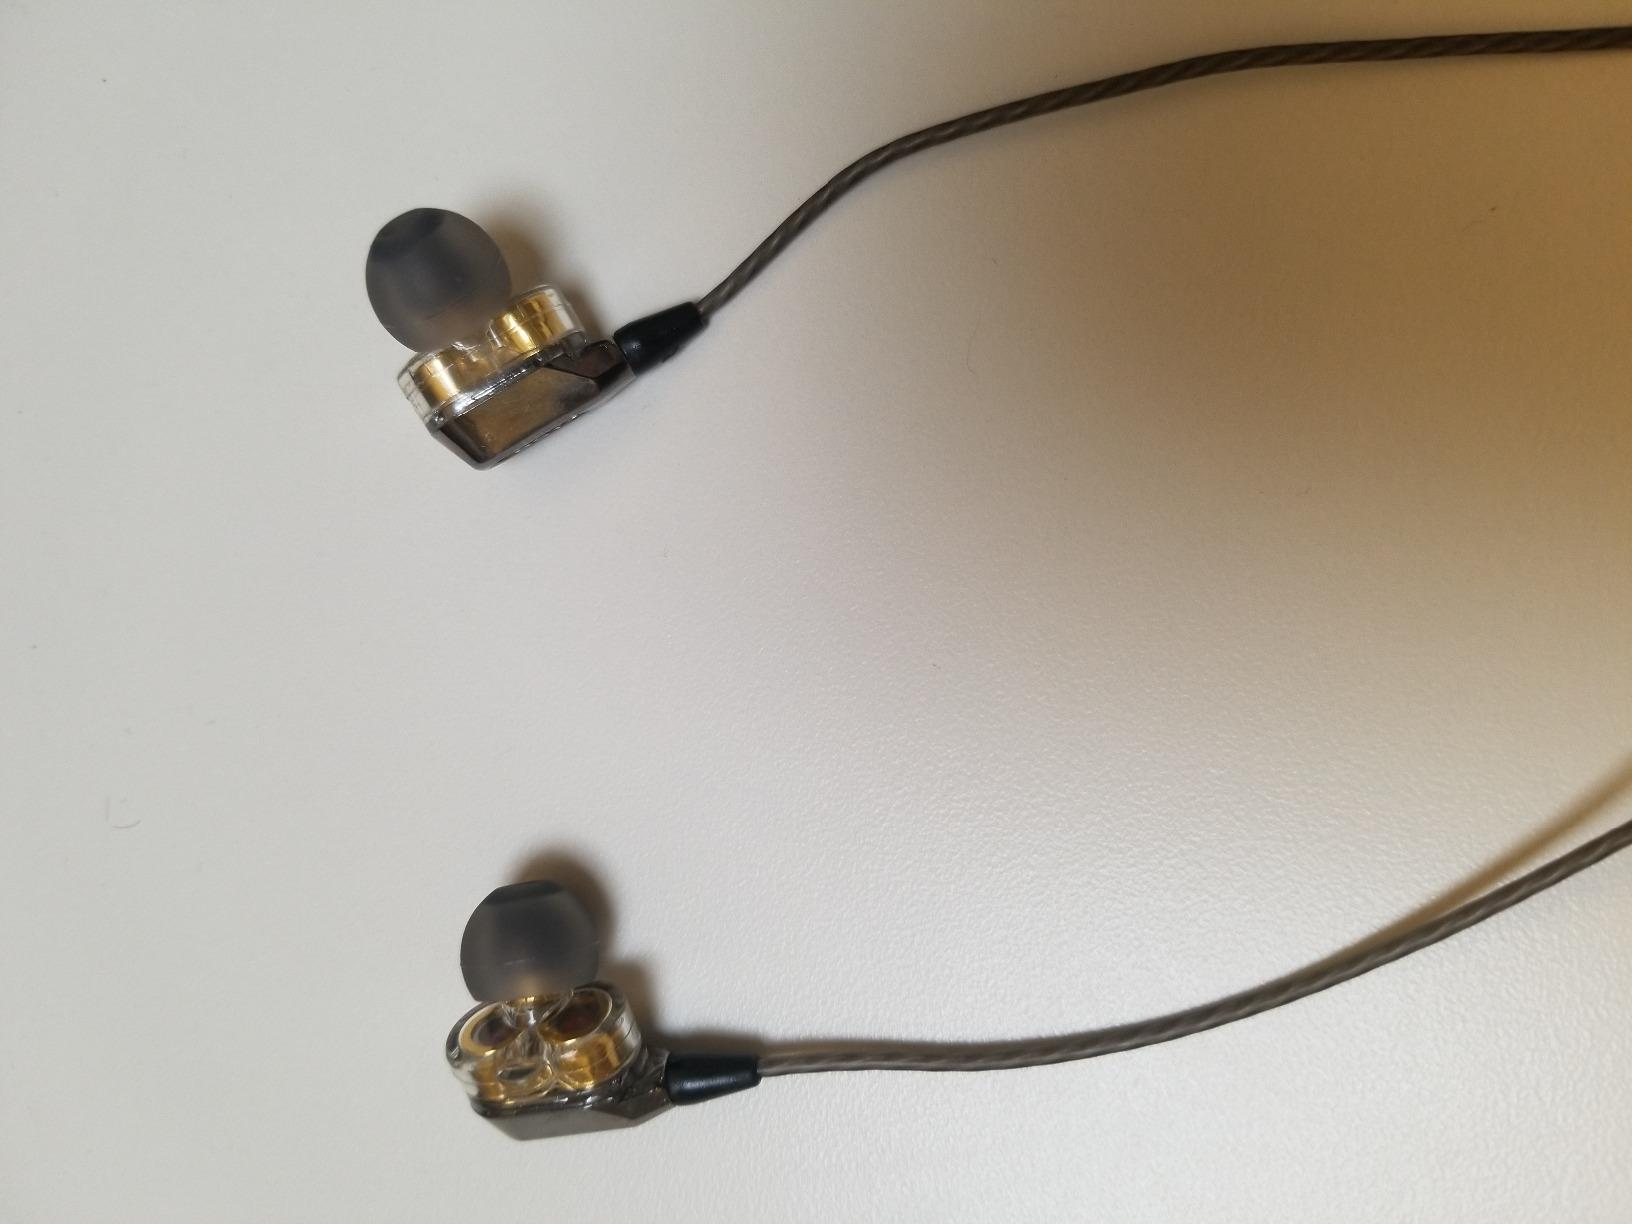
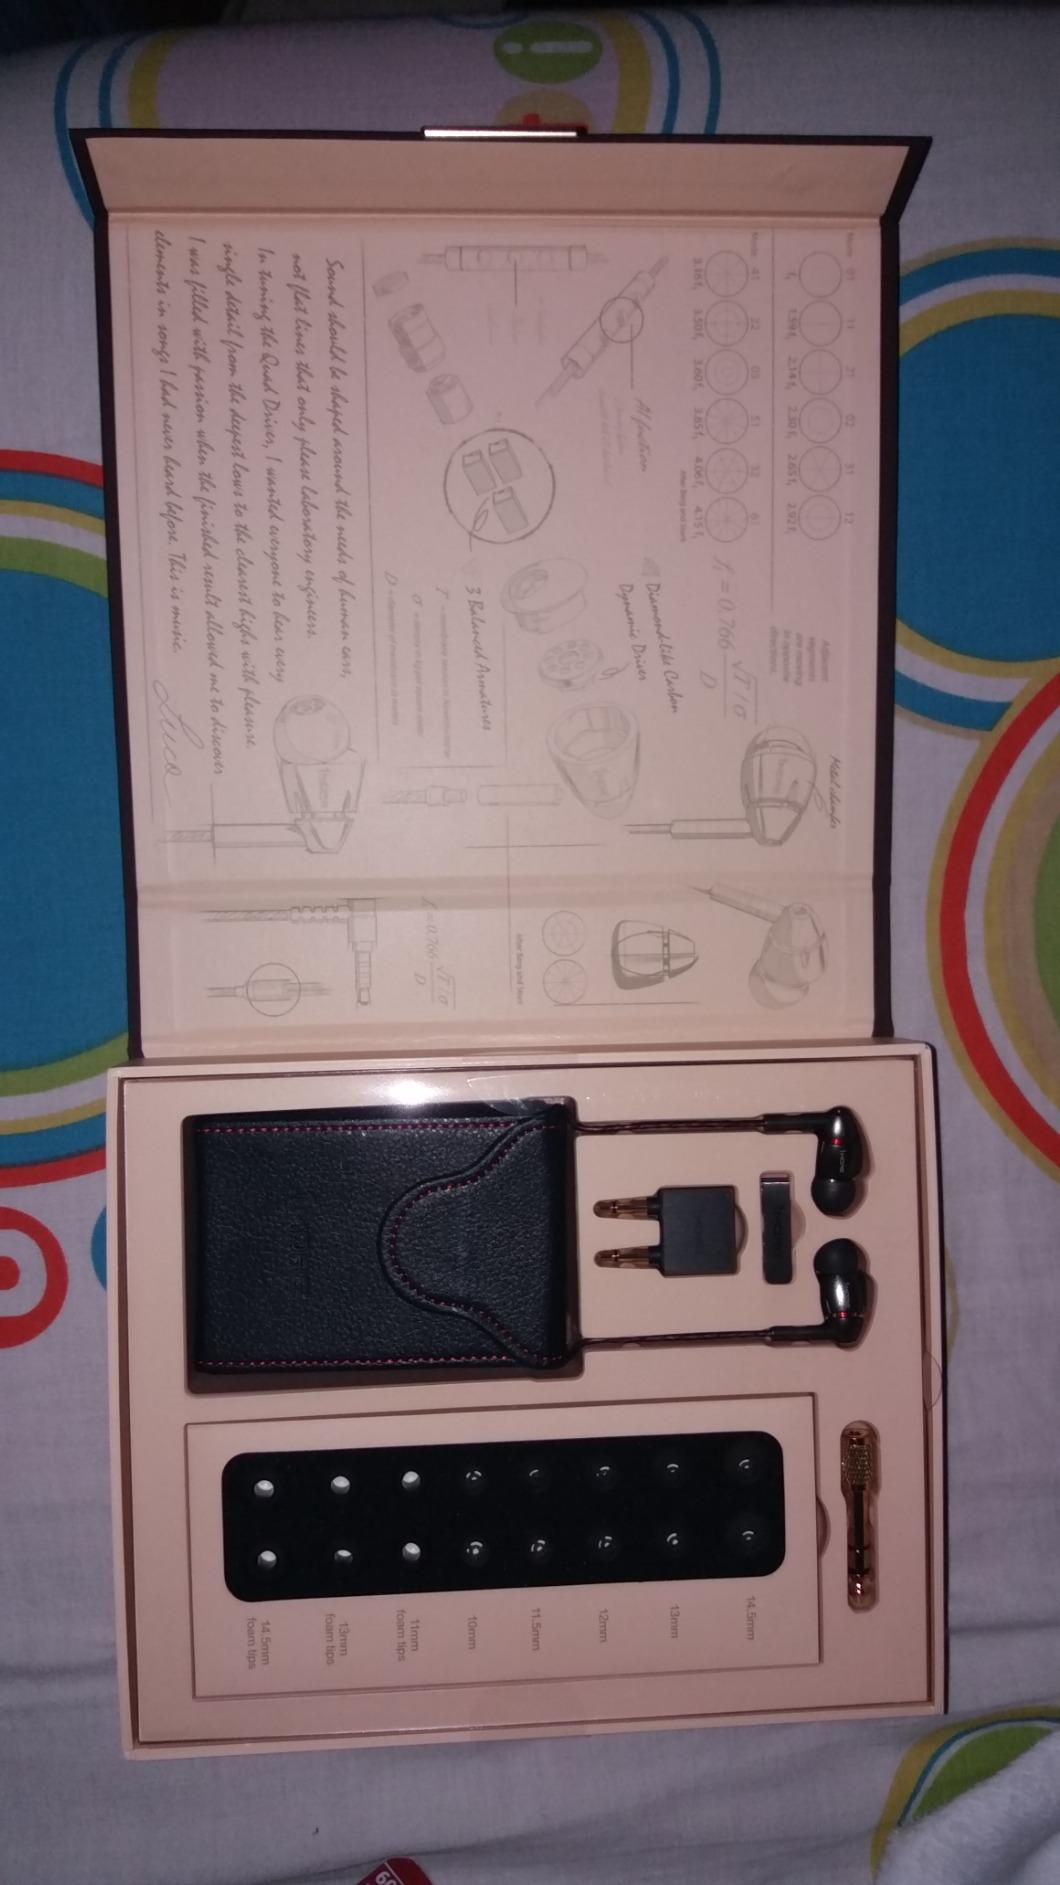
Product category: headphones
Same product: no